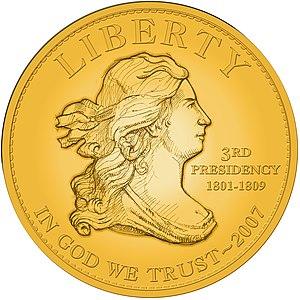
À partir de 2007, la série de pièces de 10 dollars des Premières épouses des États-Unis honore les femmes de chacun des présidents honorés par la série de pièces de 1 dollar des Présidents des États-Unis en émettant des pièces d'or à leur image, dans l'ordre où elles ont servi en tant que conjoint. À ce jour, cela a toujours été des femmes souvent appelées « premières dames », mais la loi utilise le terme « première épouse ».